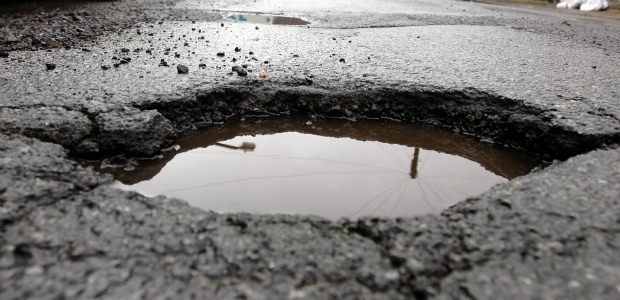
Texture: potholed